Malcolm II of Scotland

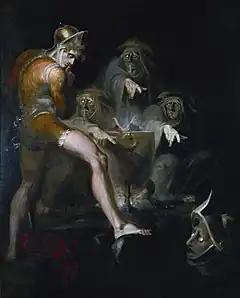
"Macbeth consulting the Vision of the Armed Head" by Johann Heinrich Füssli

Fourteenth century Scottish chronicler and poet Andrew of Wyntoun suggests that "a third daughter" of Malcolm married Findláech of Moray, (Findláech mac Ruaidrí), father of Macbeth, King of Scotland, (Macbethad mac Findláech), which would make Malcolm to be Macbeth's grandfather.